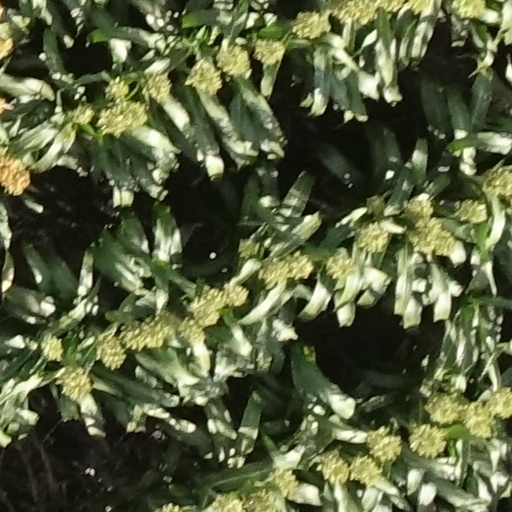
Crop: sorghum